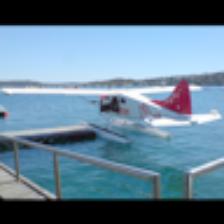
Label: NonHuman